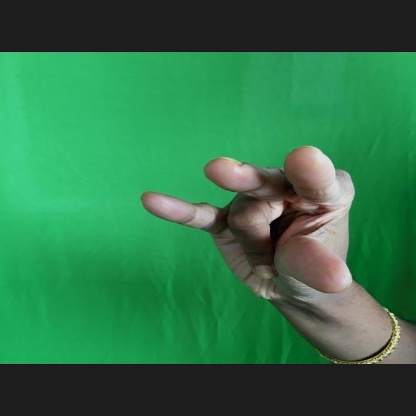
Mudra: Kangulam